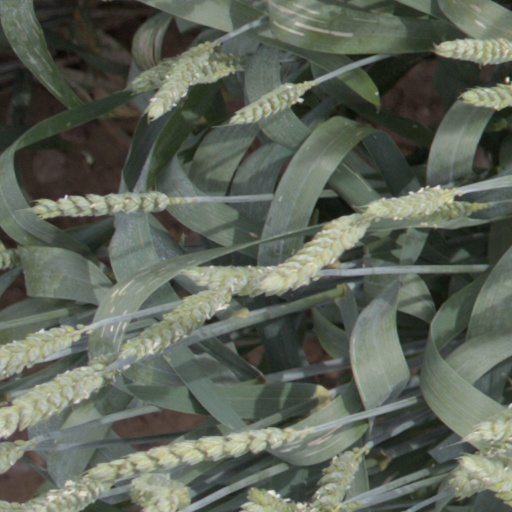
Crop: wheat